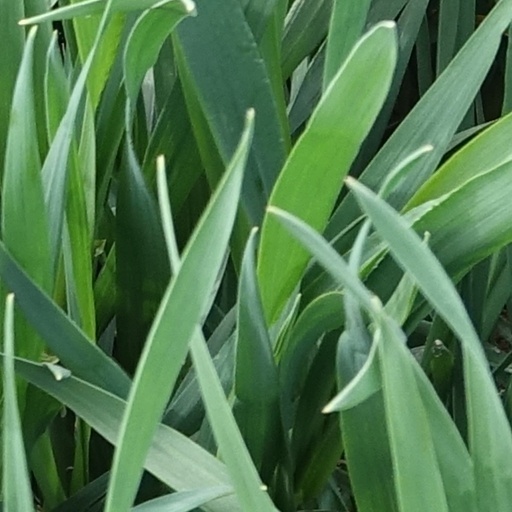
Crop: wheat